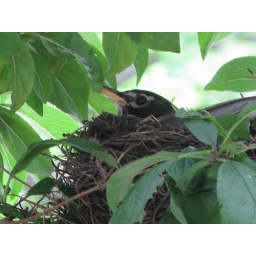
in the plum tree in front of the house